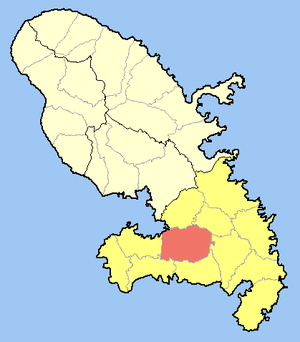
Le canton de Rivière-Salée est une ancienne division administrative française située dans le département et la région de la Martinique.